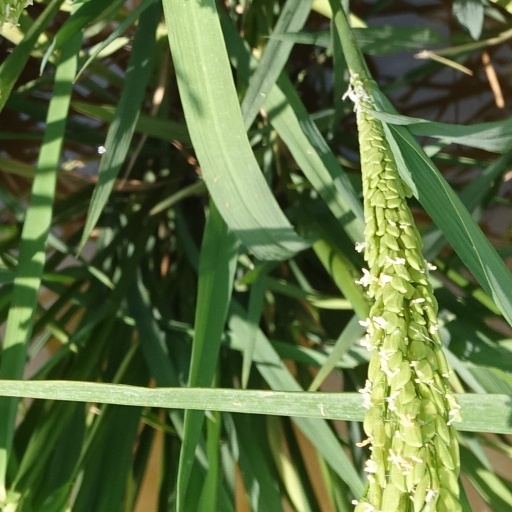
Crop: rice